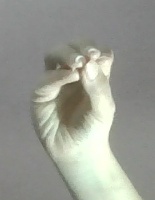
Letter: ha